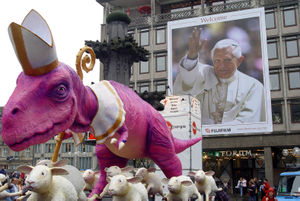
Religionskritik
Religionskritik indbefatter diskussion og kritik af religiøse forestillingers sandhedsværdi, af religion som koncept, udøvelse af religion, religionens konsekvenser for menneskeheden.